Carl Side

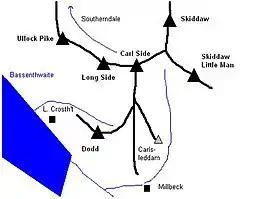

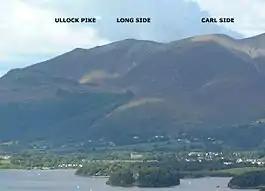

Carl Side is a fell in the English Lake District, forming a part of the Skiddaw "family" near the town of Keswick and prominently visible from its streets. It is listed in Alfred Wainwright's "Pictorial Guides to the Lakeland Fells" as one of the Northern Fells.